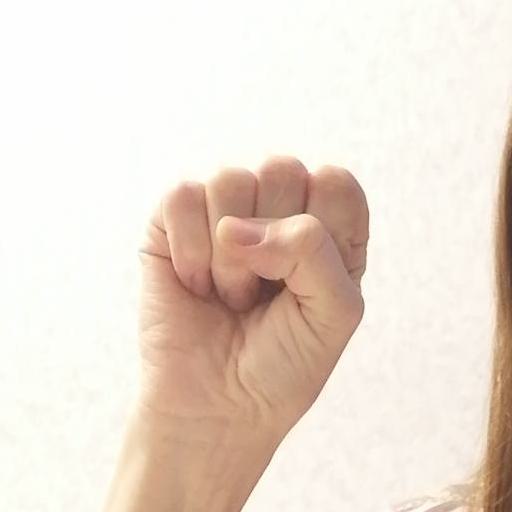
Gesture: fist